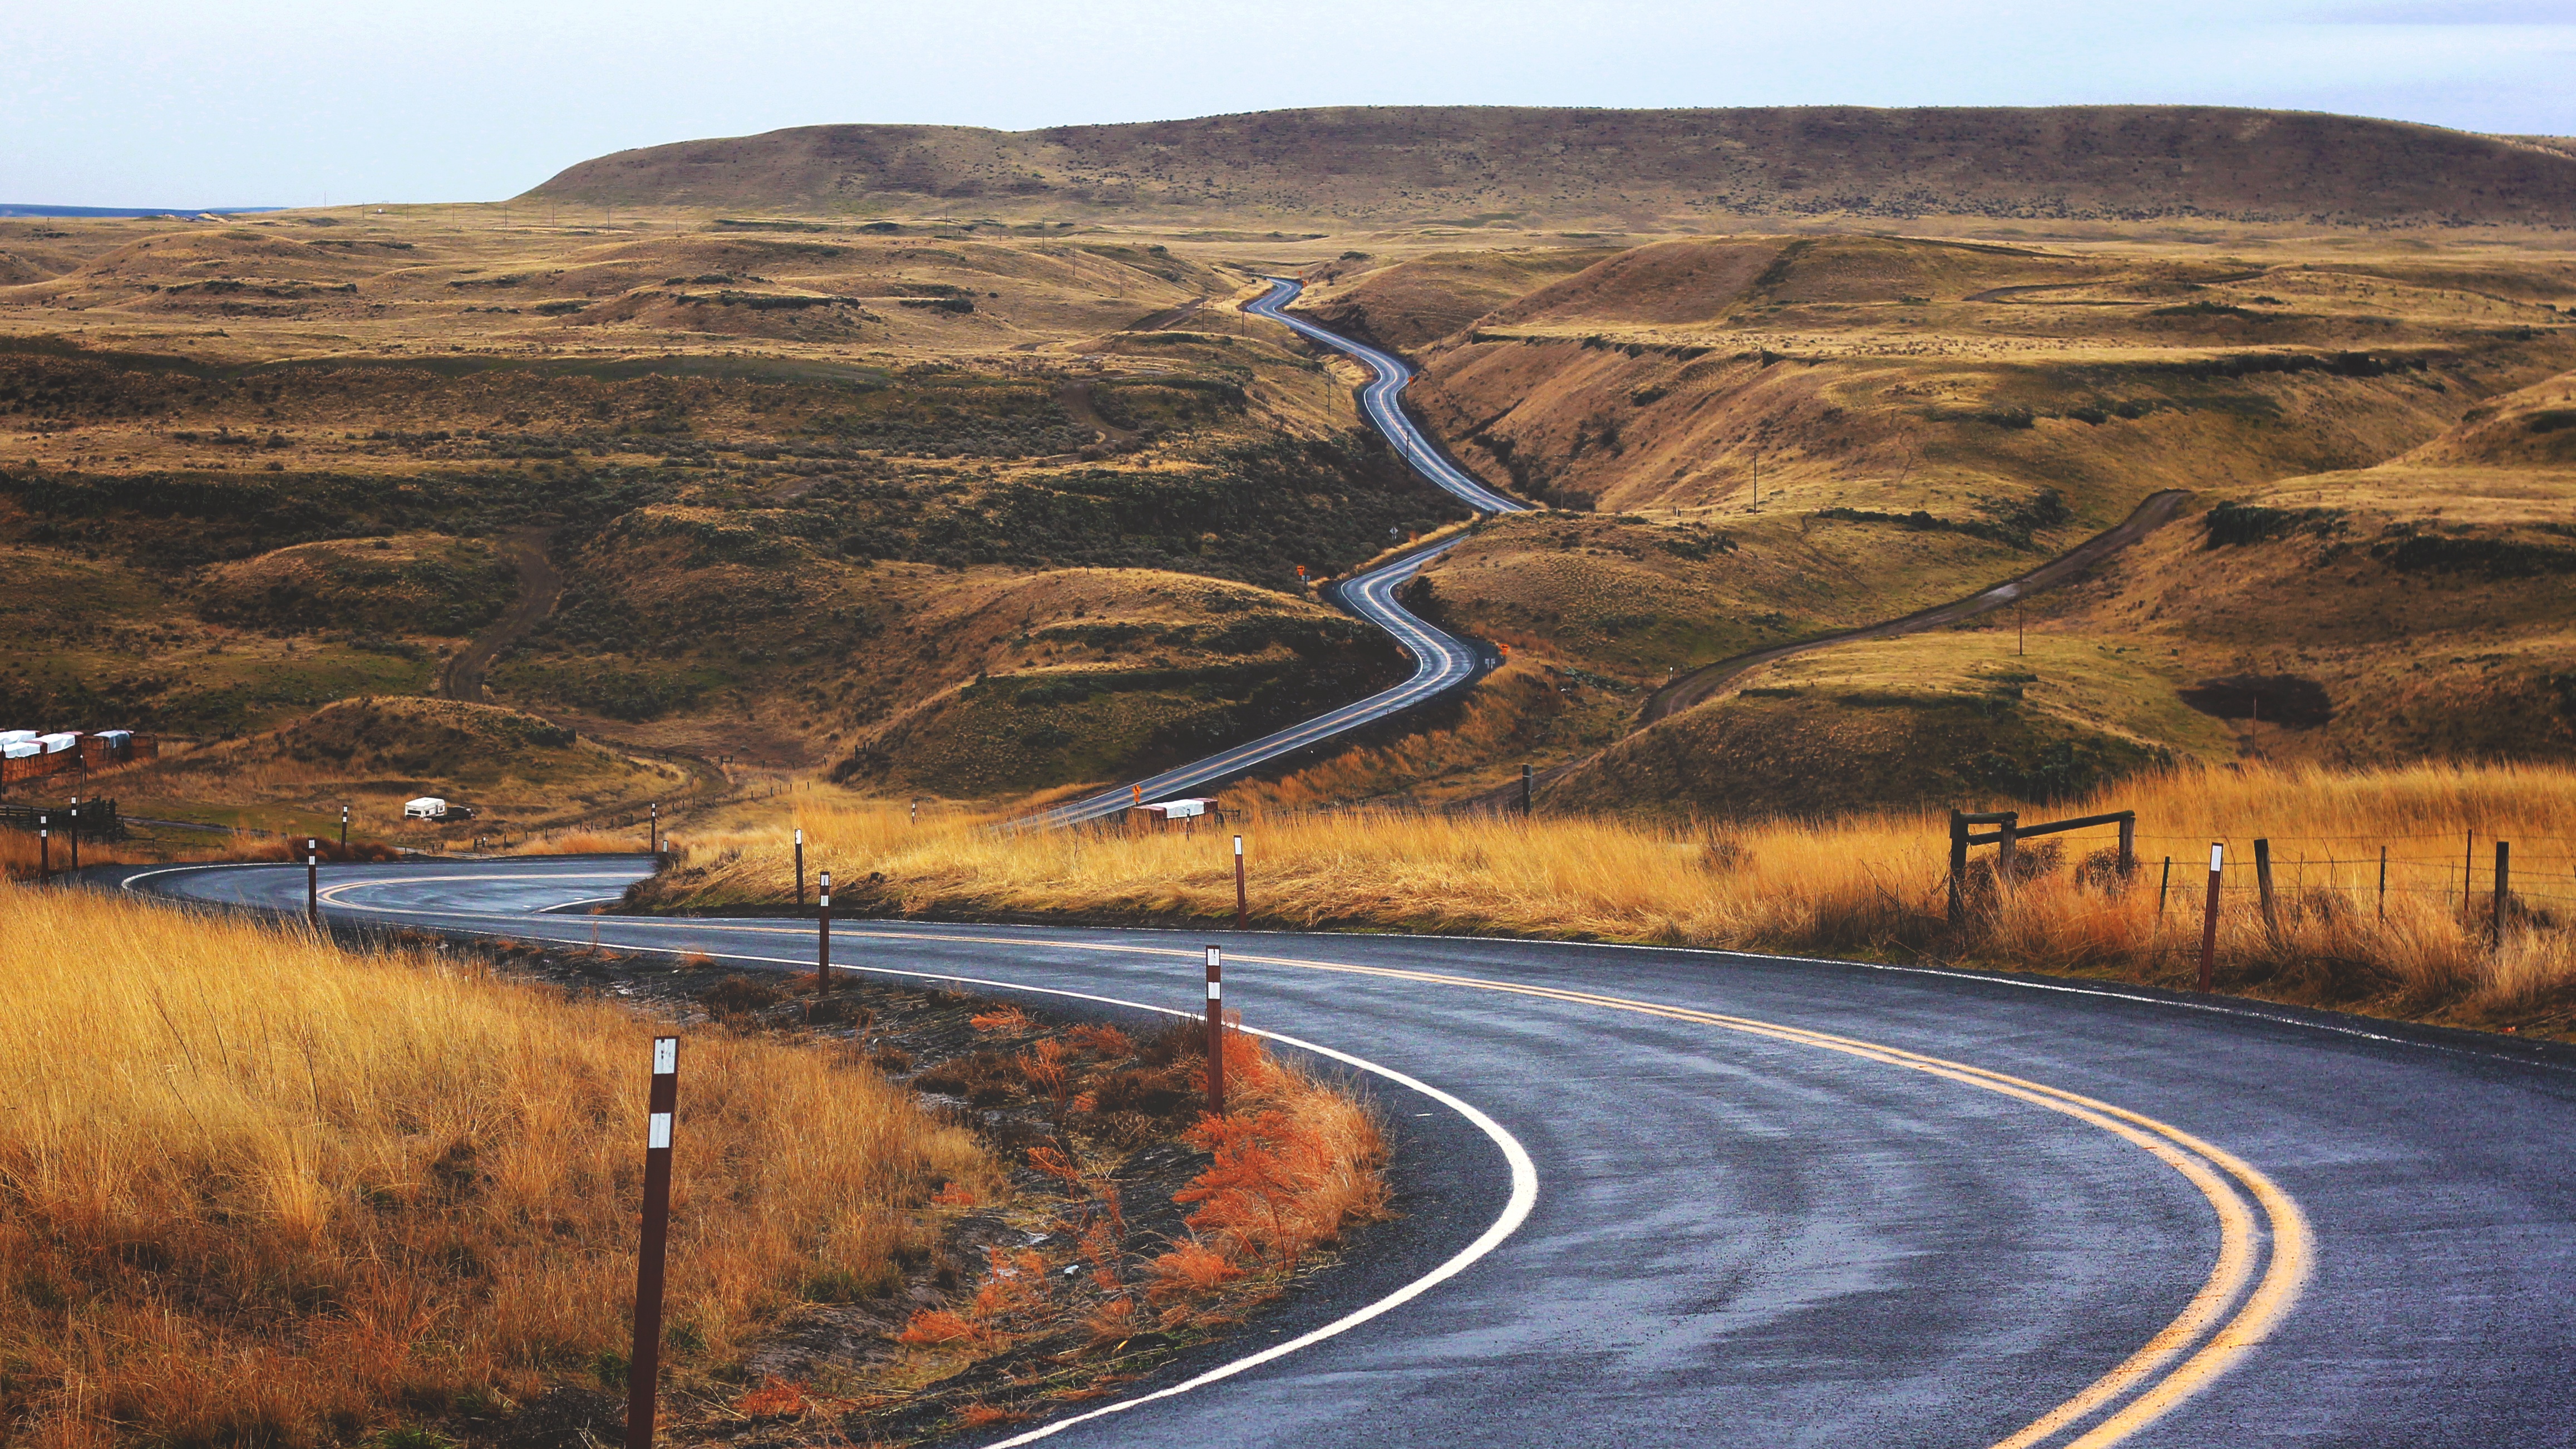
landscape, mountain, road, field, prairie, hill, highway, valley, endless, reservoir, plain, tail, infrastructure, curves, plateau, loch, steppe, rural area, aerial photography, mountain pass